Richard Bampfylde

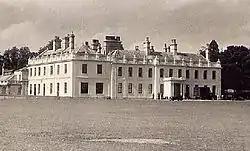
Poltimore House, seat of the Bampfylde family

He was the only son and heir of Sir Coplestone Bampfylde, 3rd Baronet of Poltimore, North Molton and Warleigh in Devon and of Hardington in Somerset, by his wife Gertrude Carew, daughter of Sir John Carew, 3rd Baronet, of Antony in Cornwall. He was baptised in Poltimore in Devon.